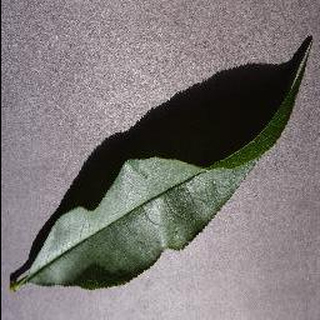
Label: healthy_peach